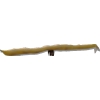
Label: bean_pod